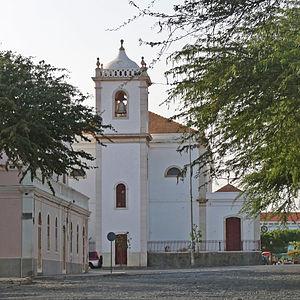
Praia (Cap-Vert)
Plateau est le centre historique de la ville de Praia, capitale du Cap-Vert sur l'île de Santiago. Le nom vient du français « plateau » qui a donné Platô en créole du Cap-Vert. L'endroit est situé sur un plateau au dessus du port de Praia. Son altitude est de 37 mètres. La population du Plateau était de 1 019 personnes en 2010. Plusieurs bâtiments publics sont situés sur le Plateau, notamment le palais présidentiel de Praia, l'église Nossa Senhora da Graça et le musée ethnographique de Praia.